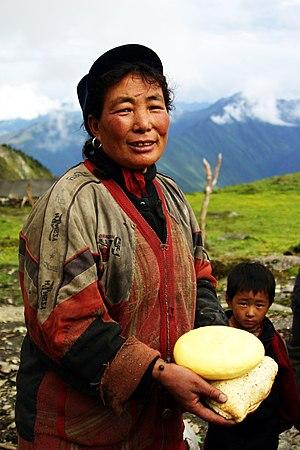
Le fromage au lait de yack est produit dans les régions d'altitude d'Asie Centrale. Le yack est un animal laitier particulièrement adapté à l'altitude et domestiqué pour sa production de lait. La femelle du Yack produit du lait dont une partie est transformé en fromage. Le fromage est produit en altitude, loin des axes routiers, et ces contraintes géographiques expliquent que la production du fromage de yack reste encore manuelle. La production est limitée mais le fromage de yack présente un grand intérêt nutritionnel.